Pam Grier

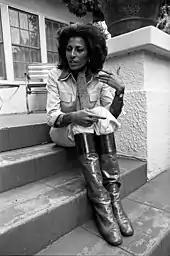
Grier in 1976

Grier moved to Los Angeles, California, in 1967, where she was initially hired to work the switchboard at American International Pictures (AIP). She is believed to have been discovered by the director Jack Hill, and was cast in Roger Corman women-in-prison films such as "The Big Doll House" (1971), "Women in Cages" (1971) and "The Big Bird Cage" (1972). While under contract at AIP, she became a staple of early 1970s blaxploitation films, playing bold, assertive women, beginning with Hill's "Coffy" (1973), in which she plays a nurse who seeks revenge on drug dealers. Her character was advertised in the trailer as the "baddest one-chick hit-squad that ever hit town!". The film, which was filled with sexual and violent elements typical of the genre, was a box-office hit. Grier is considered to be the first African-American woman to headline an action film, as protagonists of previous blaxploitation films were men. In his review of "Coffy", critic Roger Ebert praised the film for its believable female lead. He noted that Grier was an actress of "beautiful face and astonishing form" and that she possessed a kind of "physical life" missing from many other attractive